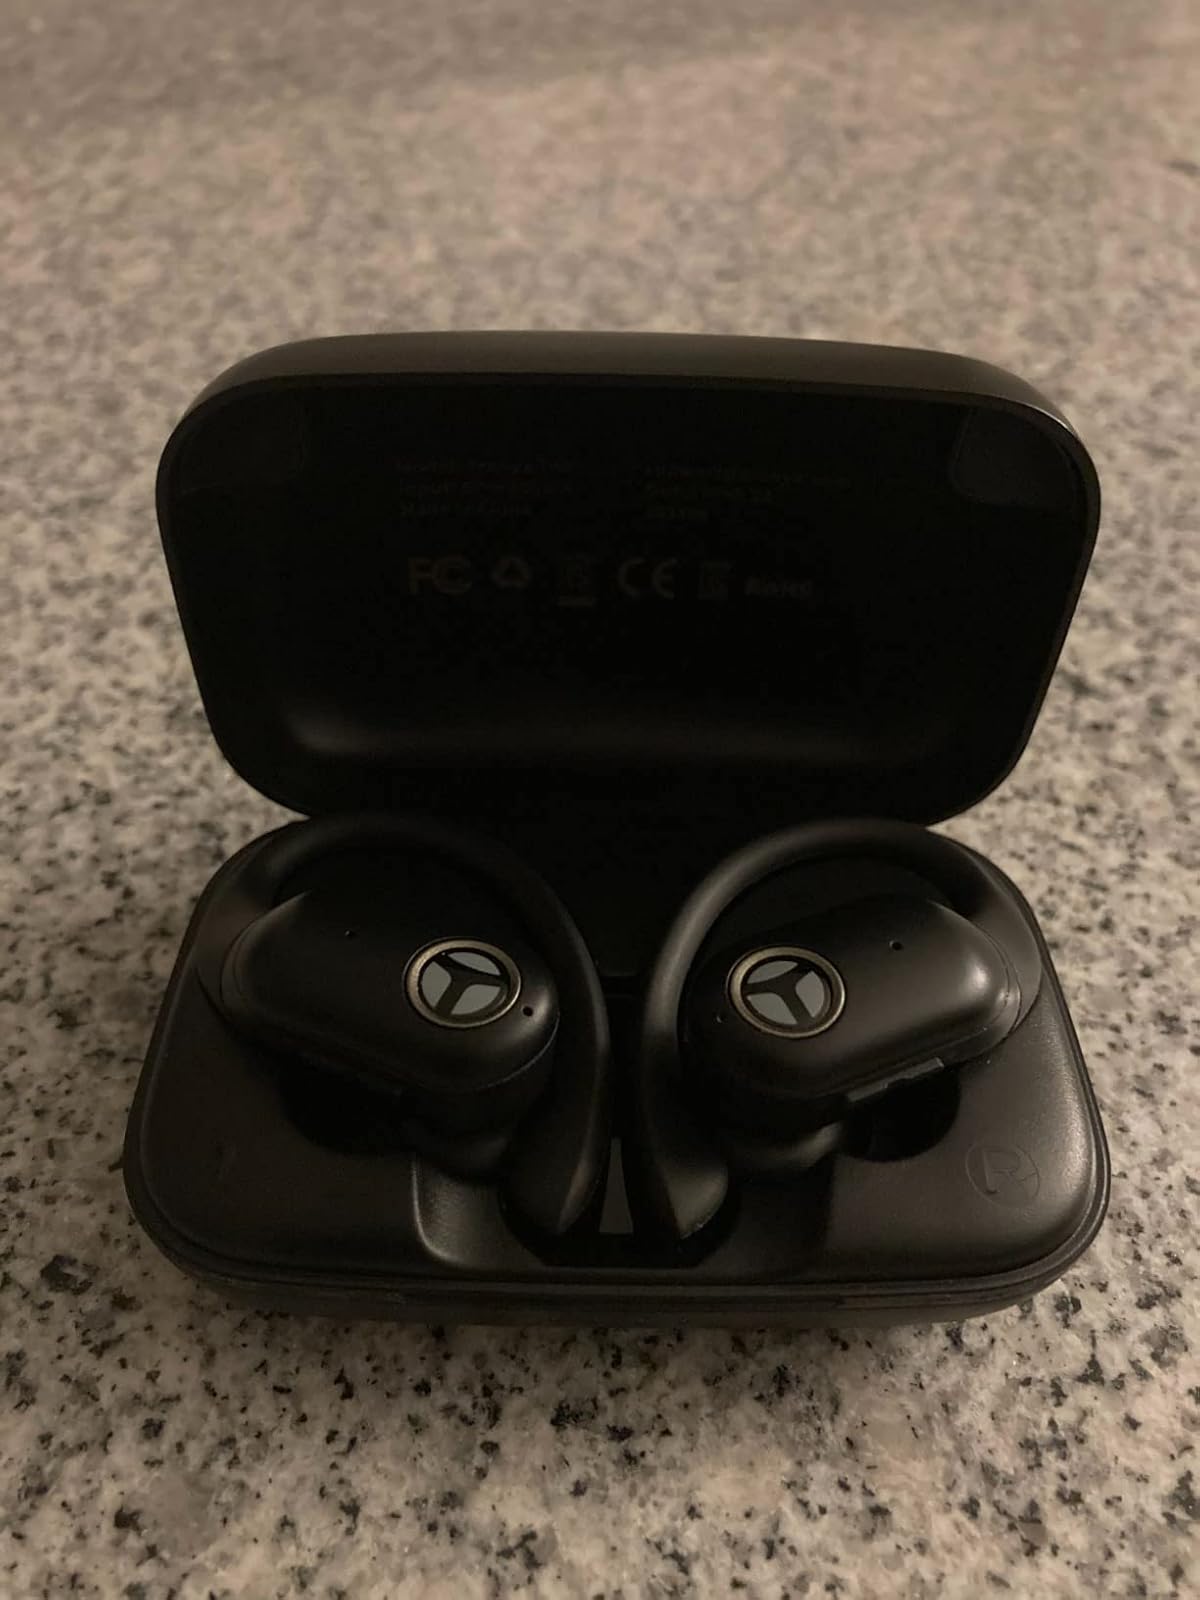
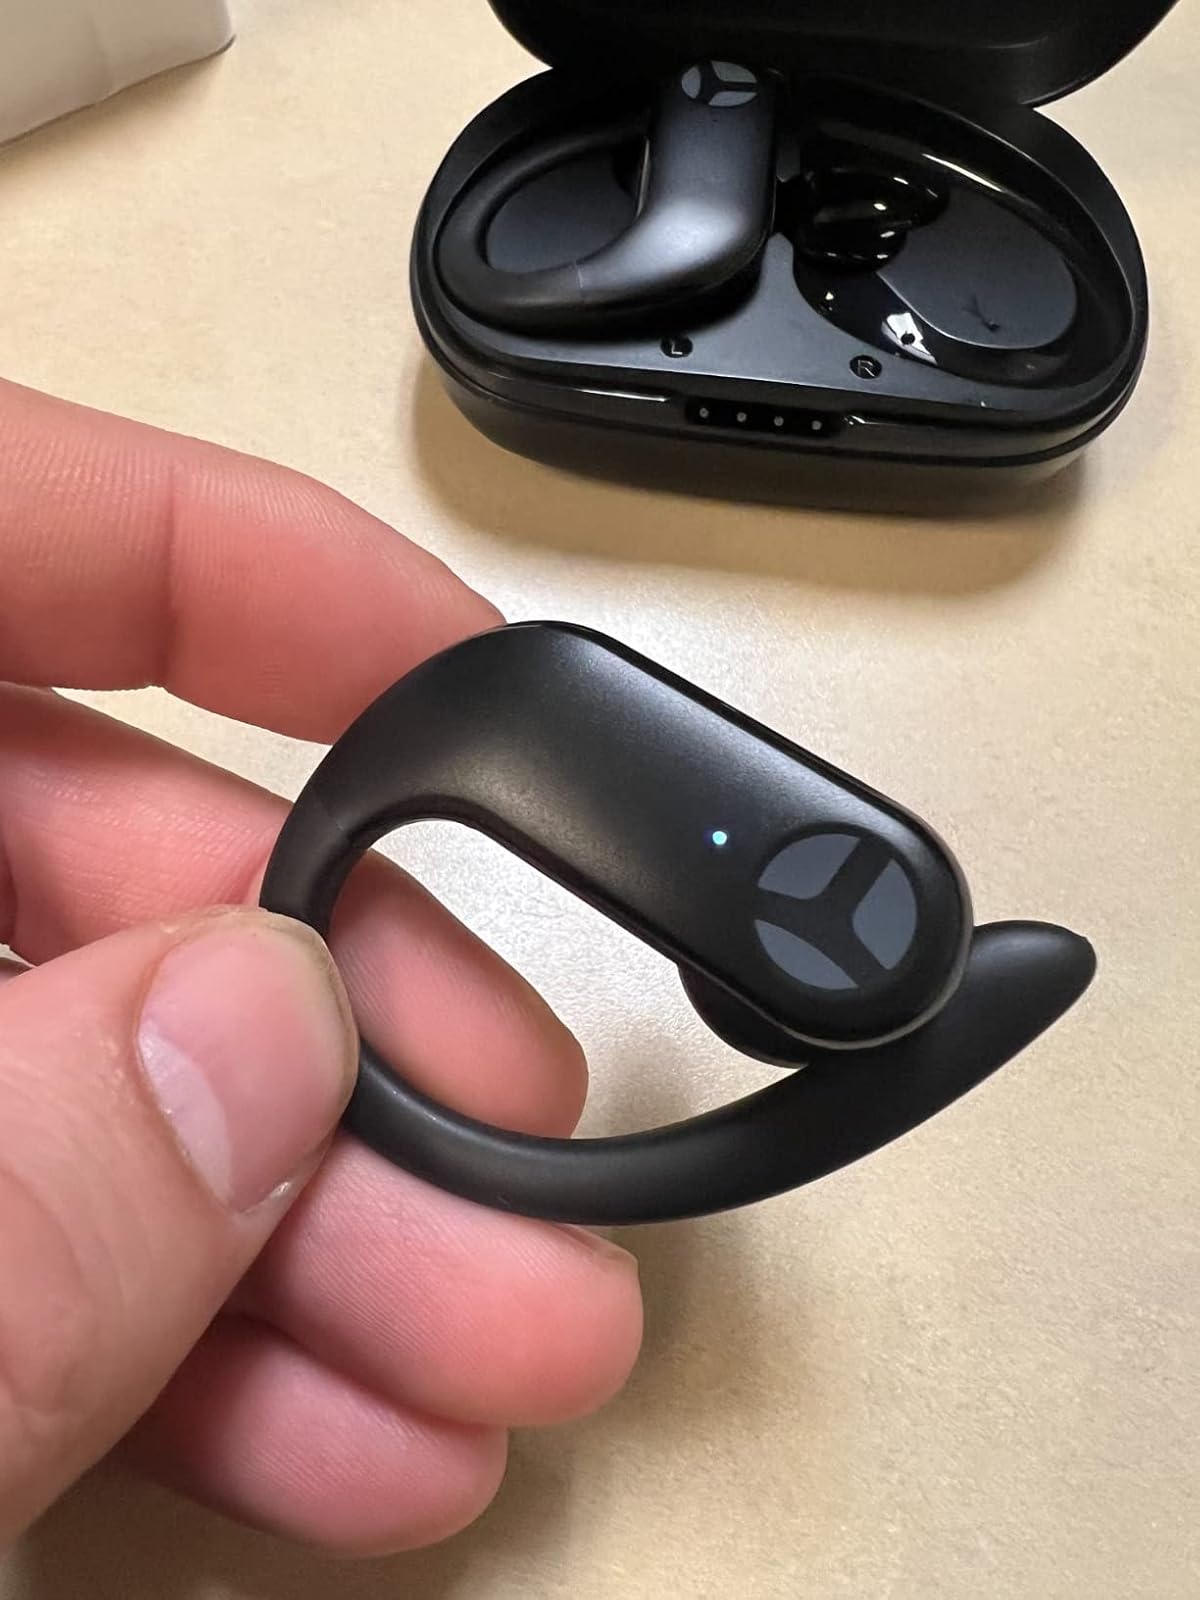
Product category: earbuds
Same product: no